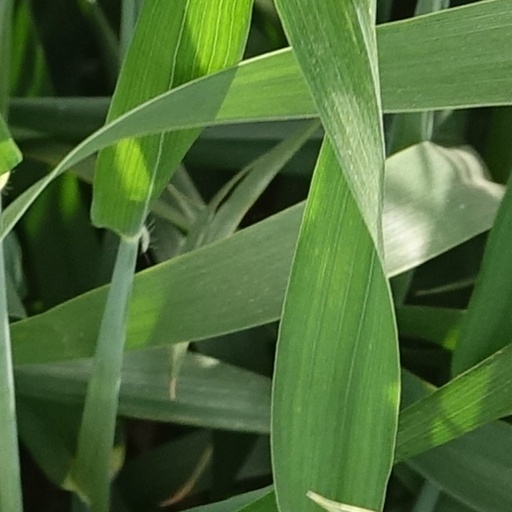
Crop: wheat